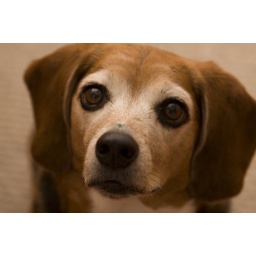
kensi got in the way of the dripping green water